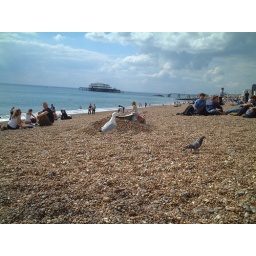
this guy was slowly baking in the sun so someone stuck a pizza box on his head.